After the War (video game)

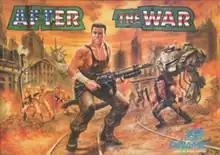
Spanish ZX Spectrum cover

After The War is a side-scrolling beat 'em up video game published in 1989 by Dinamic Software, where the player must navigate through a hostile post-apocalyptic city. Although the name of the city is not mentioned in the game itself, both official promotional and unreleased artwork by Luis Royo and Alfonso Azpiri suggest that it is a post-nuclear version of New York City.